Conservative Judaism

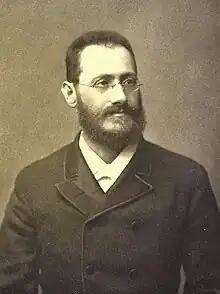
Alexander Kohut

Hirsch succeeded, severely tarnishing Frankel's reputation among most concerned. Hirsch and fellow Orthodox Rabbi Azriel Hildesheimer launched a protracted public campaign through the 1860s. They ceaselessly stressed the chasm between an Orthodox understanding of "Halakha" as derived and revealed, applied differently to different circumstances and subject to human judgement and possibly error, yet unchanging and divine in principle—as opposed to an evolutionary, historicist and non-dogmatic approach in which past authorities were not just elaborating but consciously innovating, as taught by Frankel. Hildesheimer often repeated that this issue utterly overshadowed any specific technical argument with the Breslau School (the students of which were usually more lenient on matters of headcovering for women, Chalav Yisrael and other issues). Hildesheimer was concerned that Jewish public opinion perceived no practical difference between them. However, he cared to distinguish the observant acolytes of Frankel from the Reform camp, he noted in his diary: "How meager is the principal difference between the Breslau School, who don silk gloves at their work, and Geiger who wields a sledgehammer." In 1863, when Breslau faculty member Heinrich Graetz published an article where he appeared to doubt the Messianic belief, Hildesheimer immediately seized upon the occasion to prove once more the dogmatic, rather than practical, divide. He denounced Graetz as a heretic.